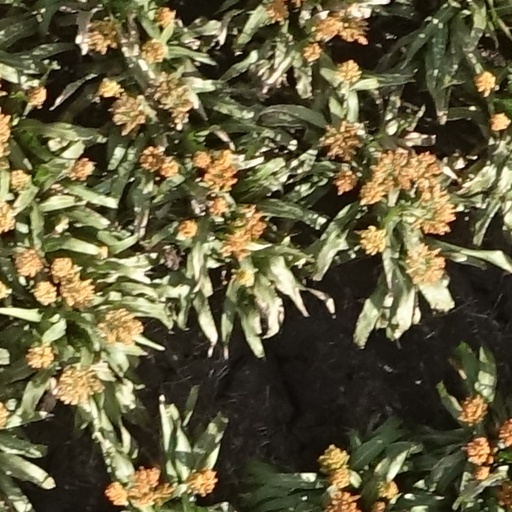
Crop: sorghum